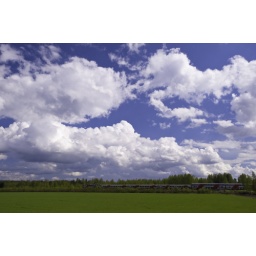
Cumulus clouds and blue sky over road, Karelia, Finland